Ketanji Brown Jackson Supreme Court nomination

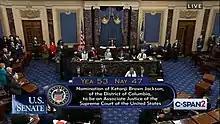
Announcement of the final vote on Jackson's nomination on April 7, 2022

Senate Majority Leader Chuck Schumer and Democratic members of the Judiciary Committee including Dick Durbin, Sheldon Whitehouse, Richard Blumenthal, Amy Klobuchar, and Patrick Leahy voiced their support for Jackson's nomination.